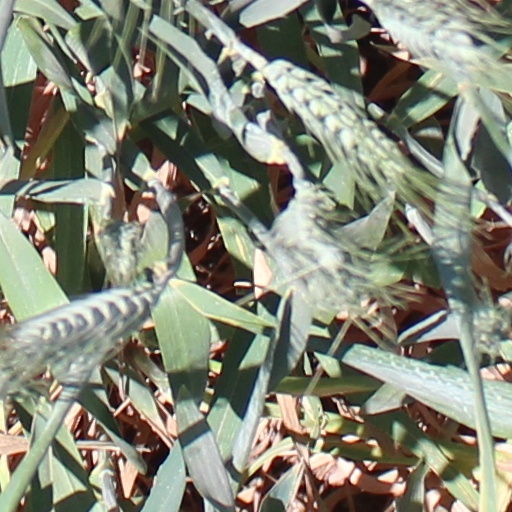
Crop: wheat